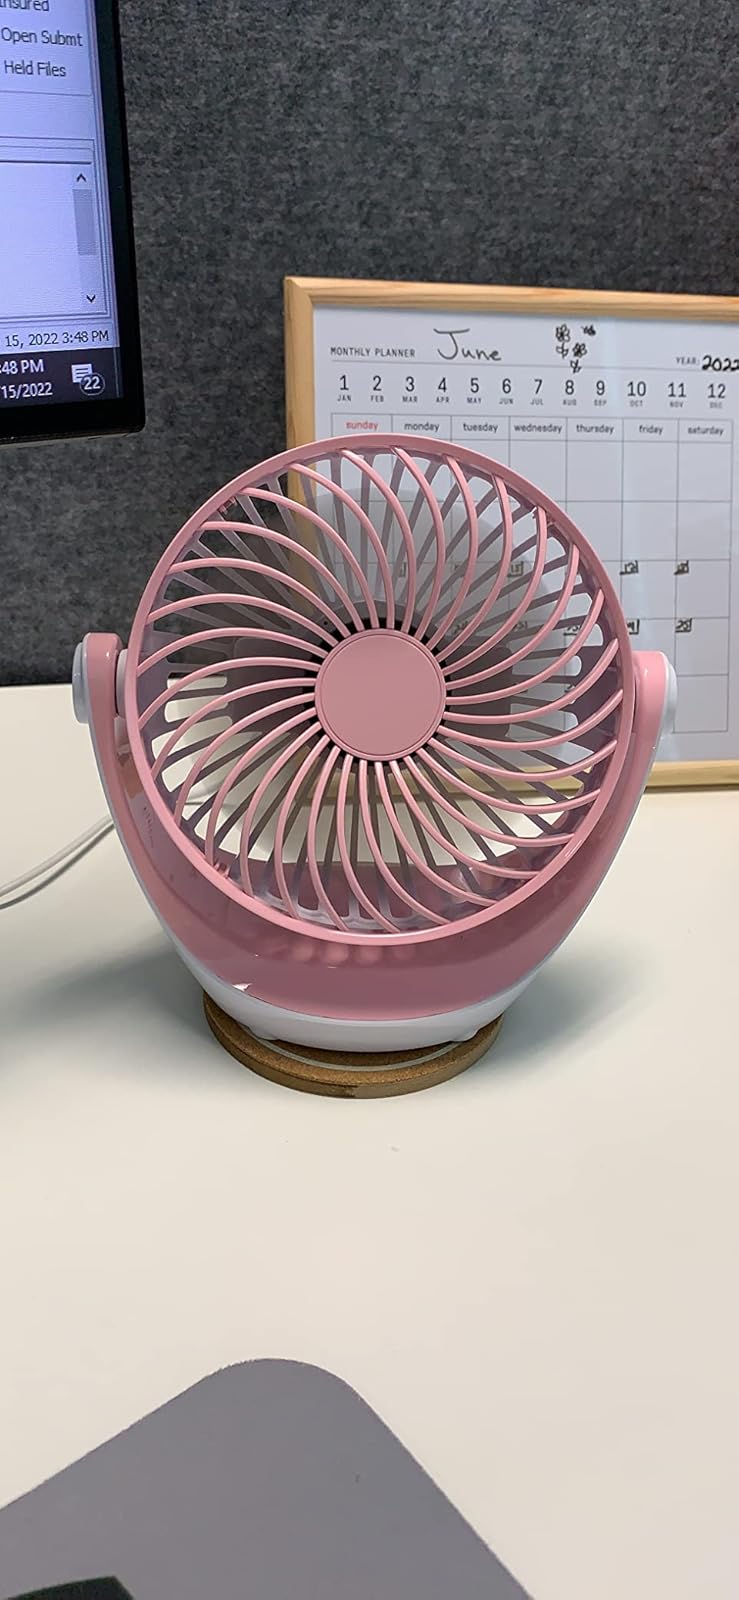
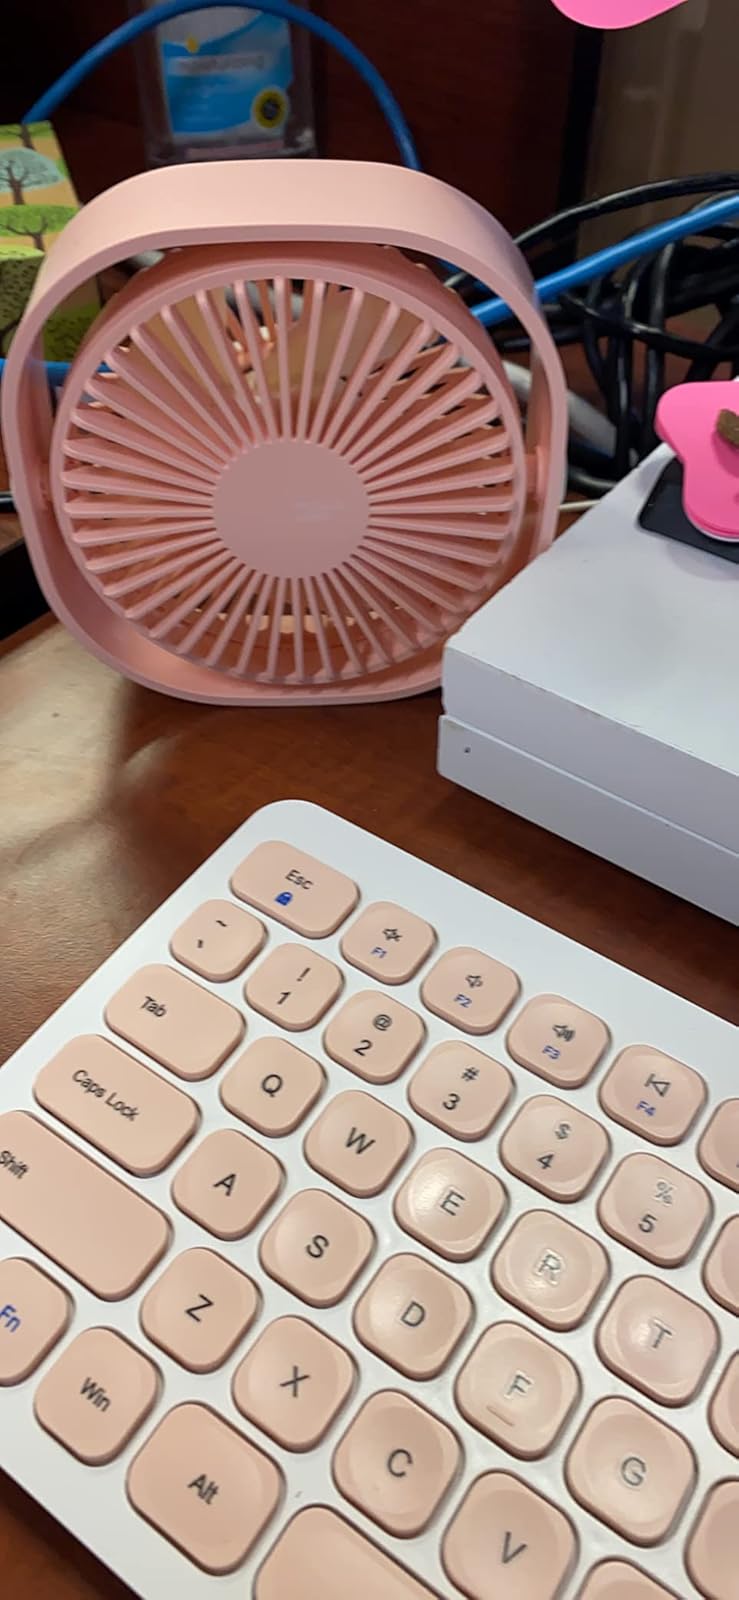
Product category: fan
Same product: no